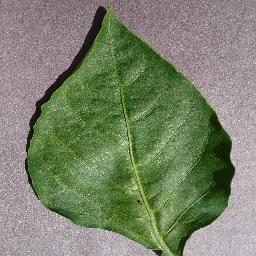
Label: Pepper,_bell___healthy